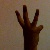
The image shows a hand gesture representing the number 6 in Indian Sign Language.